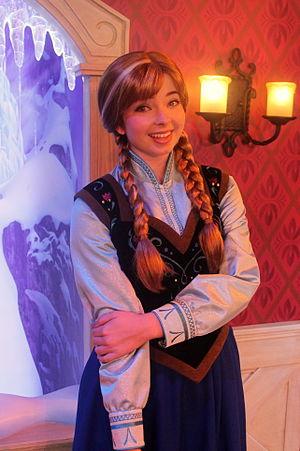
La princesse Anna d'Arendelle est un personnage de fiction qui est apparu pour la première fois dans le 53ᵉ Classique d'animation des studios Disney, La Reine des neiges. Elle est interprétée en version originale par Kristen Bell, et doublée par Emmylou Homs en français, et par Véronique Claveau en français canadien.